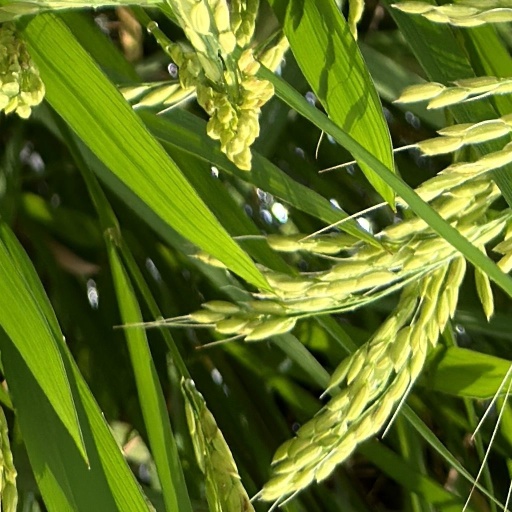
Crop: rice